HMS Defence (1861)

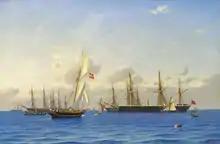
"Defence" at Copenhagen in August 1862

The "Defence"-class ironclads were designed as smaller and cheaper versions of the armoured frigates. This meant that they could not fit the same powerful engines of the "Warrior"-class ships and were therefore slower and had far fewer guns. The naval architect Sir Nathaniel Barnaby, a future Constructor of the Navy, considered that in terms of combat a "Defence"-class ship was worth one quarter of a "Warrior".